Ariselu

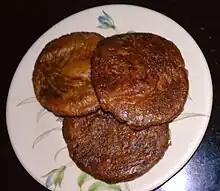
Ariselu or arisa

A dough is first prepared out of rice flour or ground soaked rice and molten jaggery. The dough is kneaded first and then flattened in small portions in a similar fashion as making breads such as poori or chapatti. These flattened portions are fried in ghee or oil. Finally, these are pressed in gingelly or sesame seed or poppy seeds.